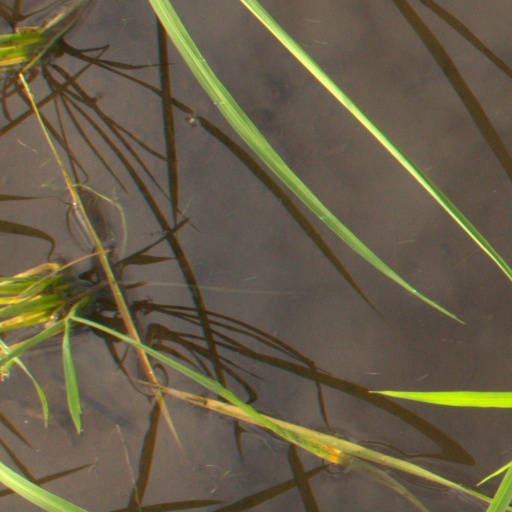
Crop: rice